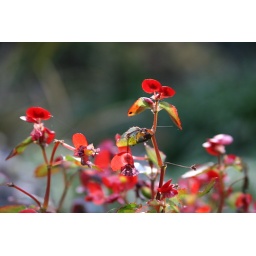
in the light : red flower